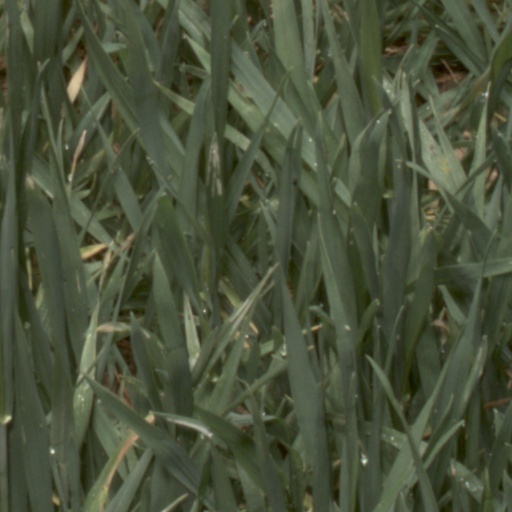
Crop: wheat